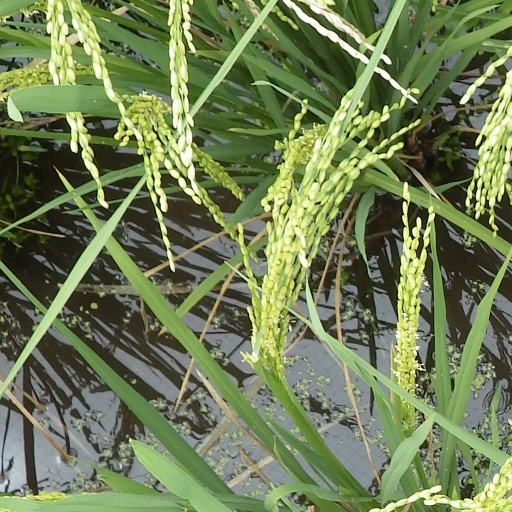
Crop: rice